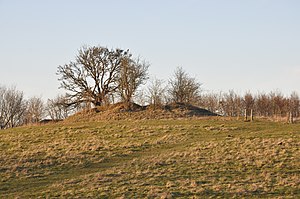
Hyrdehøj Skov
Låenhøj i Hyrdehøj Skov
Låenhøj ved Hyrdehøj Skov
Hyrdehøj Skov er en ung, lille, bynær skov, nær Roskilde, som blev etableret i 1991, i et samarbejde mellem Roskilde Kommune og Skov- og Naturstyrelsen. Den vestlige del er plantet i 2001. Der er lavet en skovfitnessrute med 4 motionsstationer. I skoven er der tillige et indhegnet område, hvor hunde må luftes uden snor.